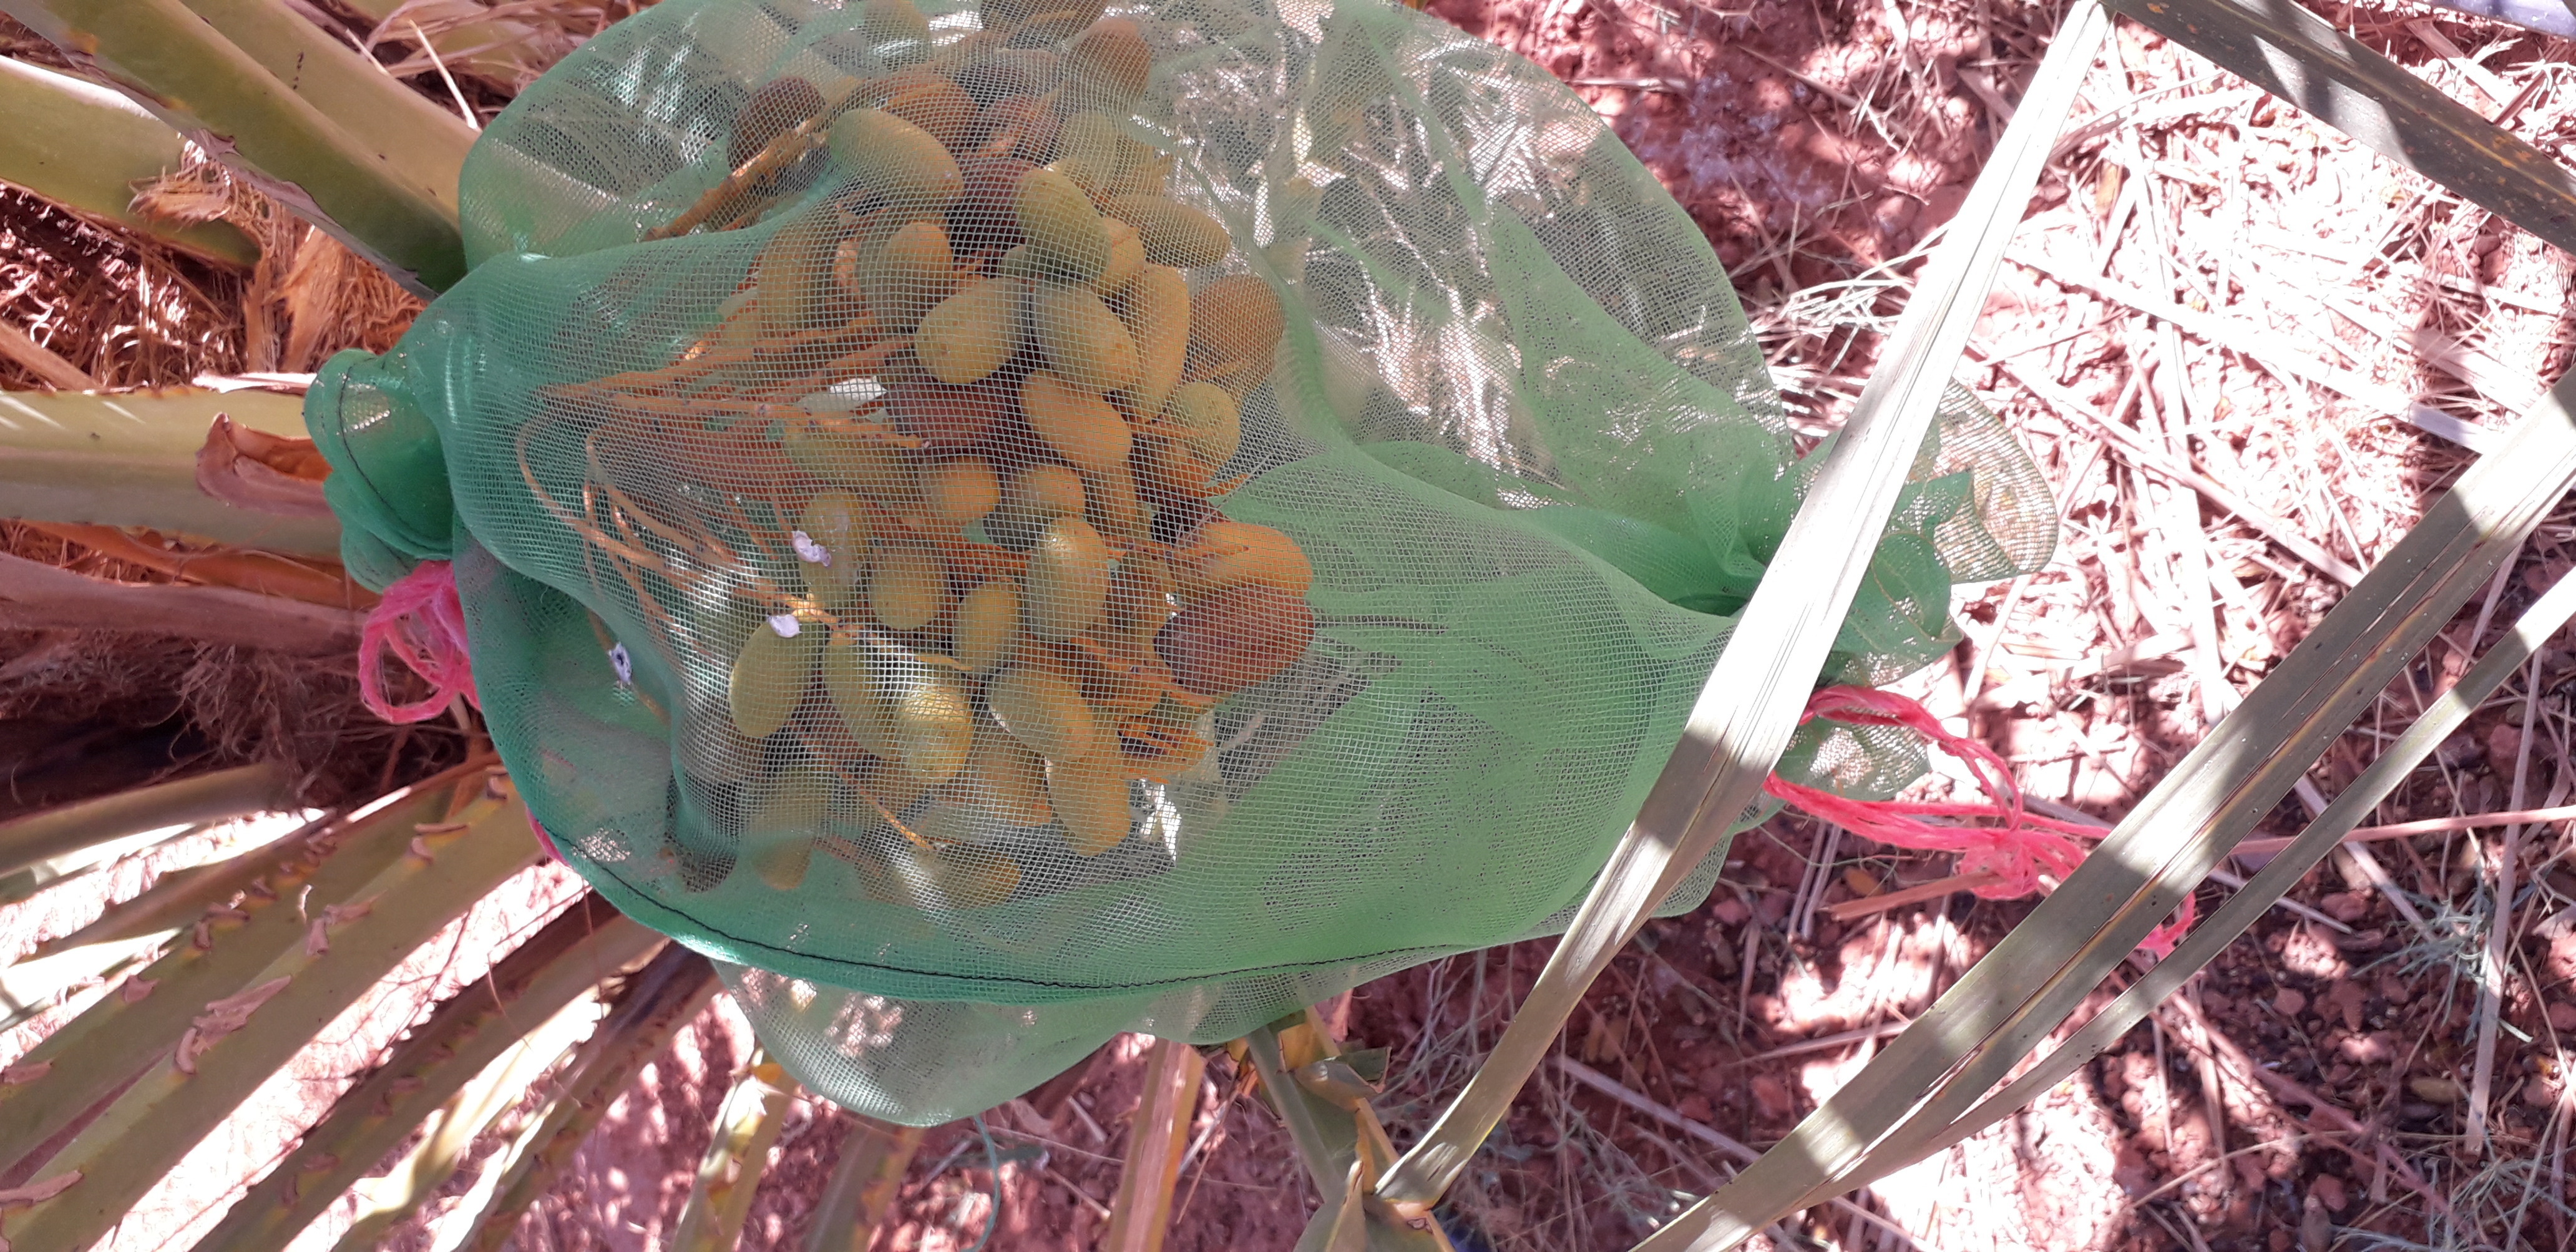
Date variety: kholt